Cooch Behar

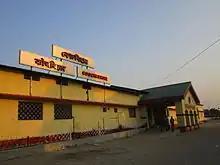
Cooch Behar railway station in 2015.

Sagardighi is one of the "Great Ponds" in the heart of Cooch Behar, West Bengal. The name means an ocean-like pond, exaggerated given its great significance. As well as being popular with people, it attracts migratory birds each winter. It is surrounded by many important administrative buildings, like the District Magistrates Office, the Administrative Building of North Bengal State Transport Corporation, BSNL's DTO Office in the West; the Office of the Superintendent of Police, the District Library, the Municipality Building in the South, the Office of BLRO, the State Bank of India's Cooch Behar Main Branch and many others in the East, the RTO office, the Foreigner's registration office, the District Court in the North and others. Most of these buildings are remnants of royal heritage.